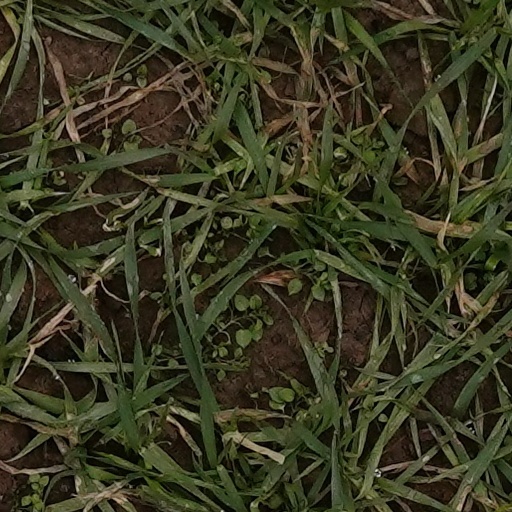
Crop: wheat